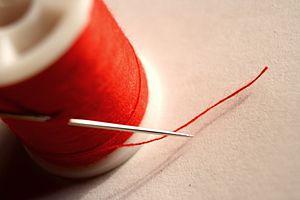
L'histoire de Juda et Tamar, est un épisode biblique du Livre de la Genèse.